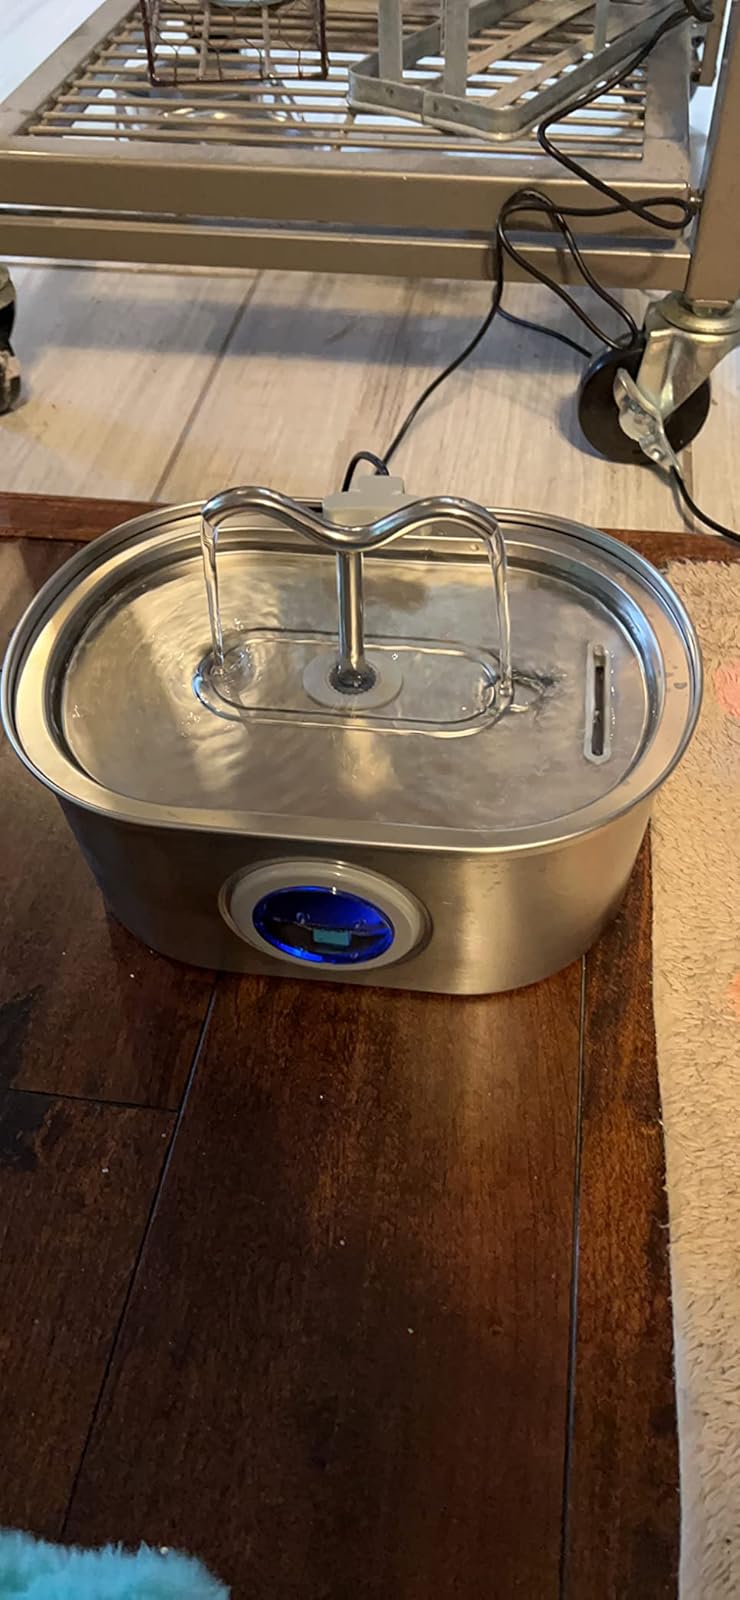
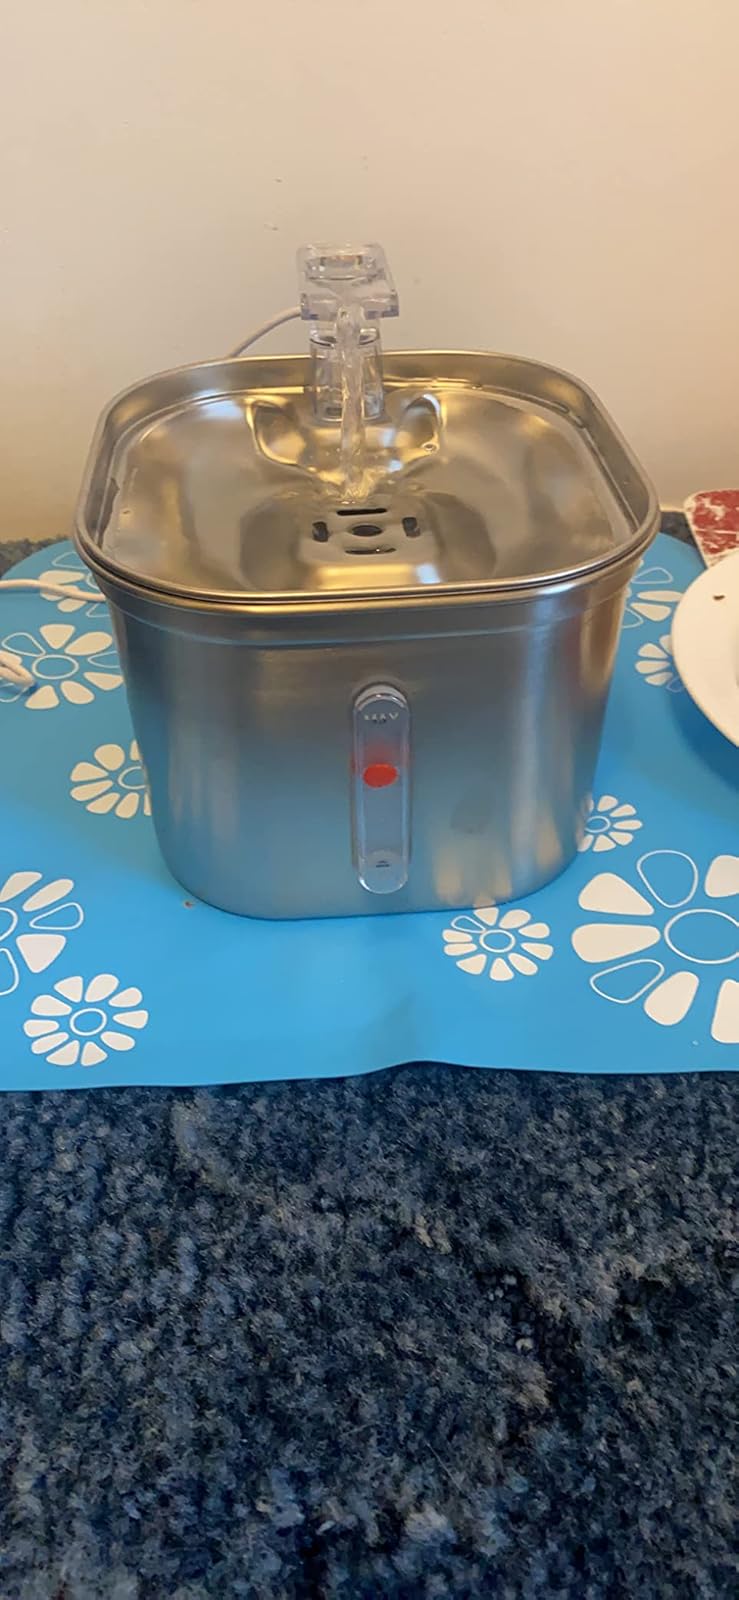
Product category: items_bowl
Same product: no